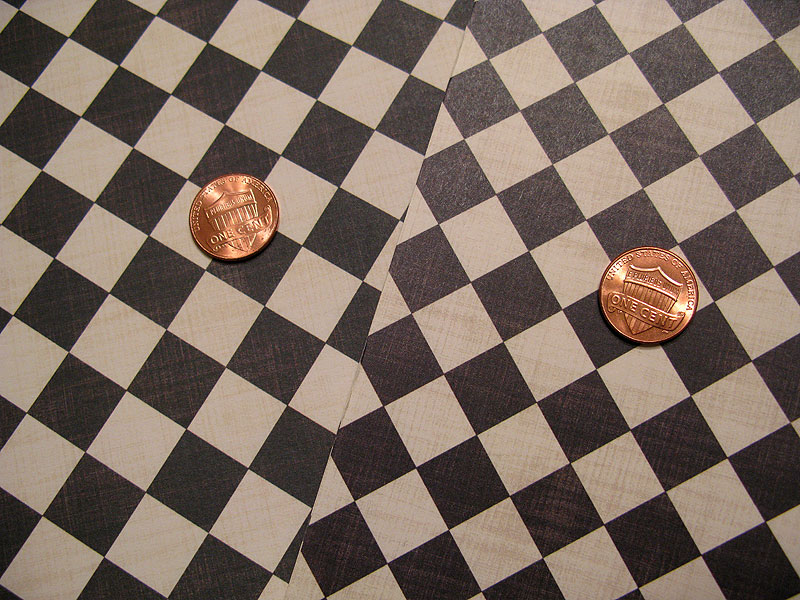
Texture: chequered